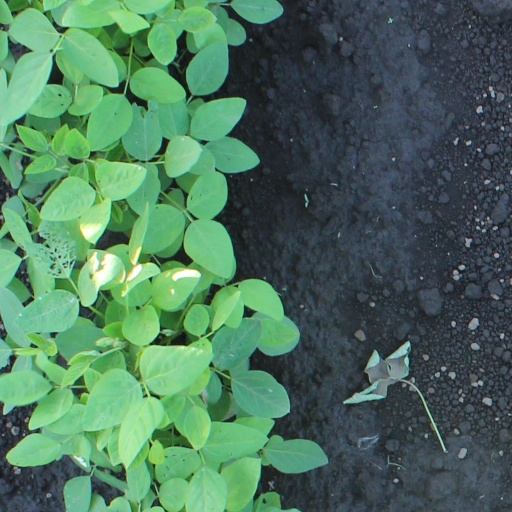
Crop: soybean